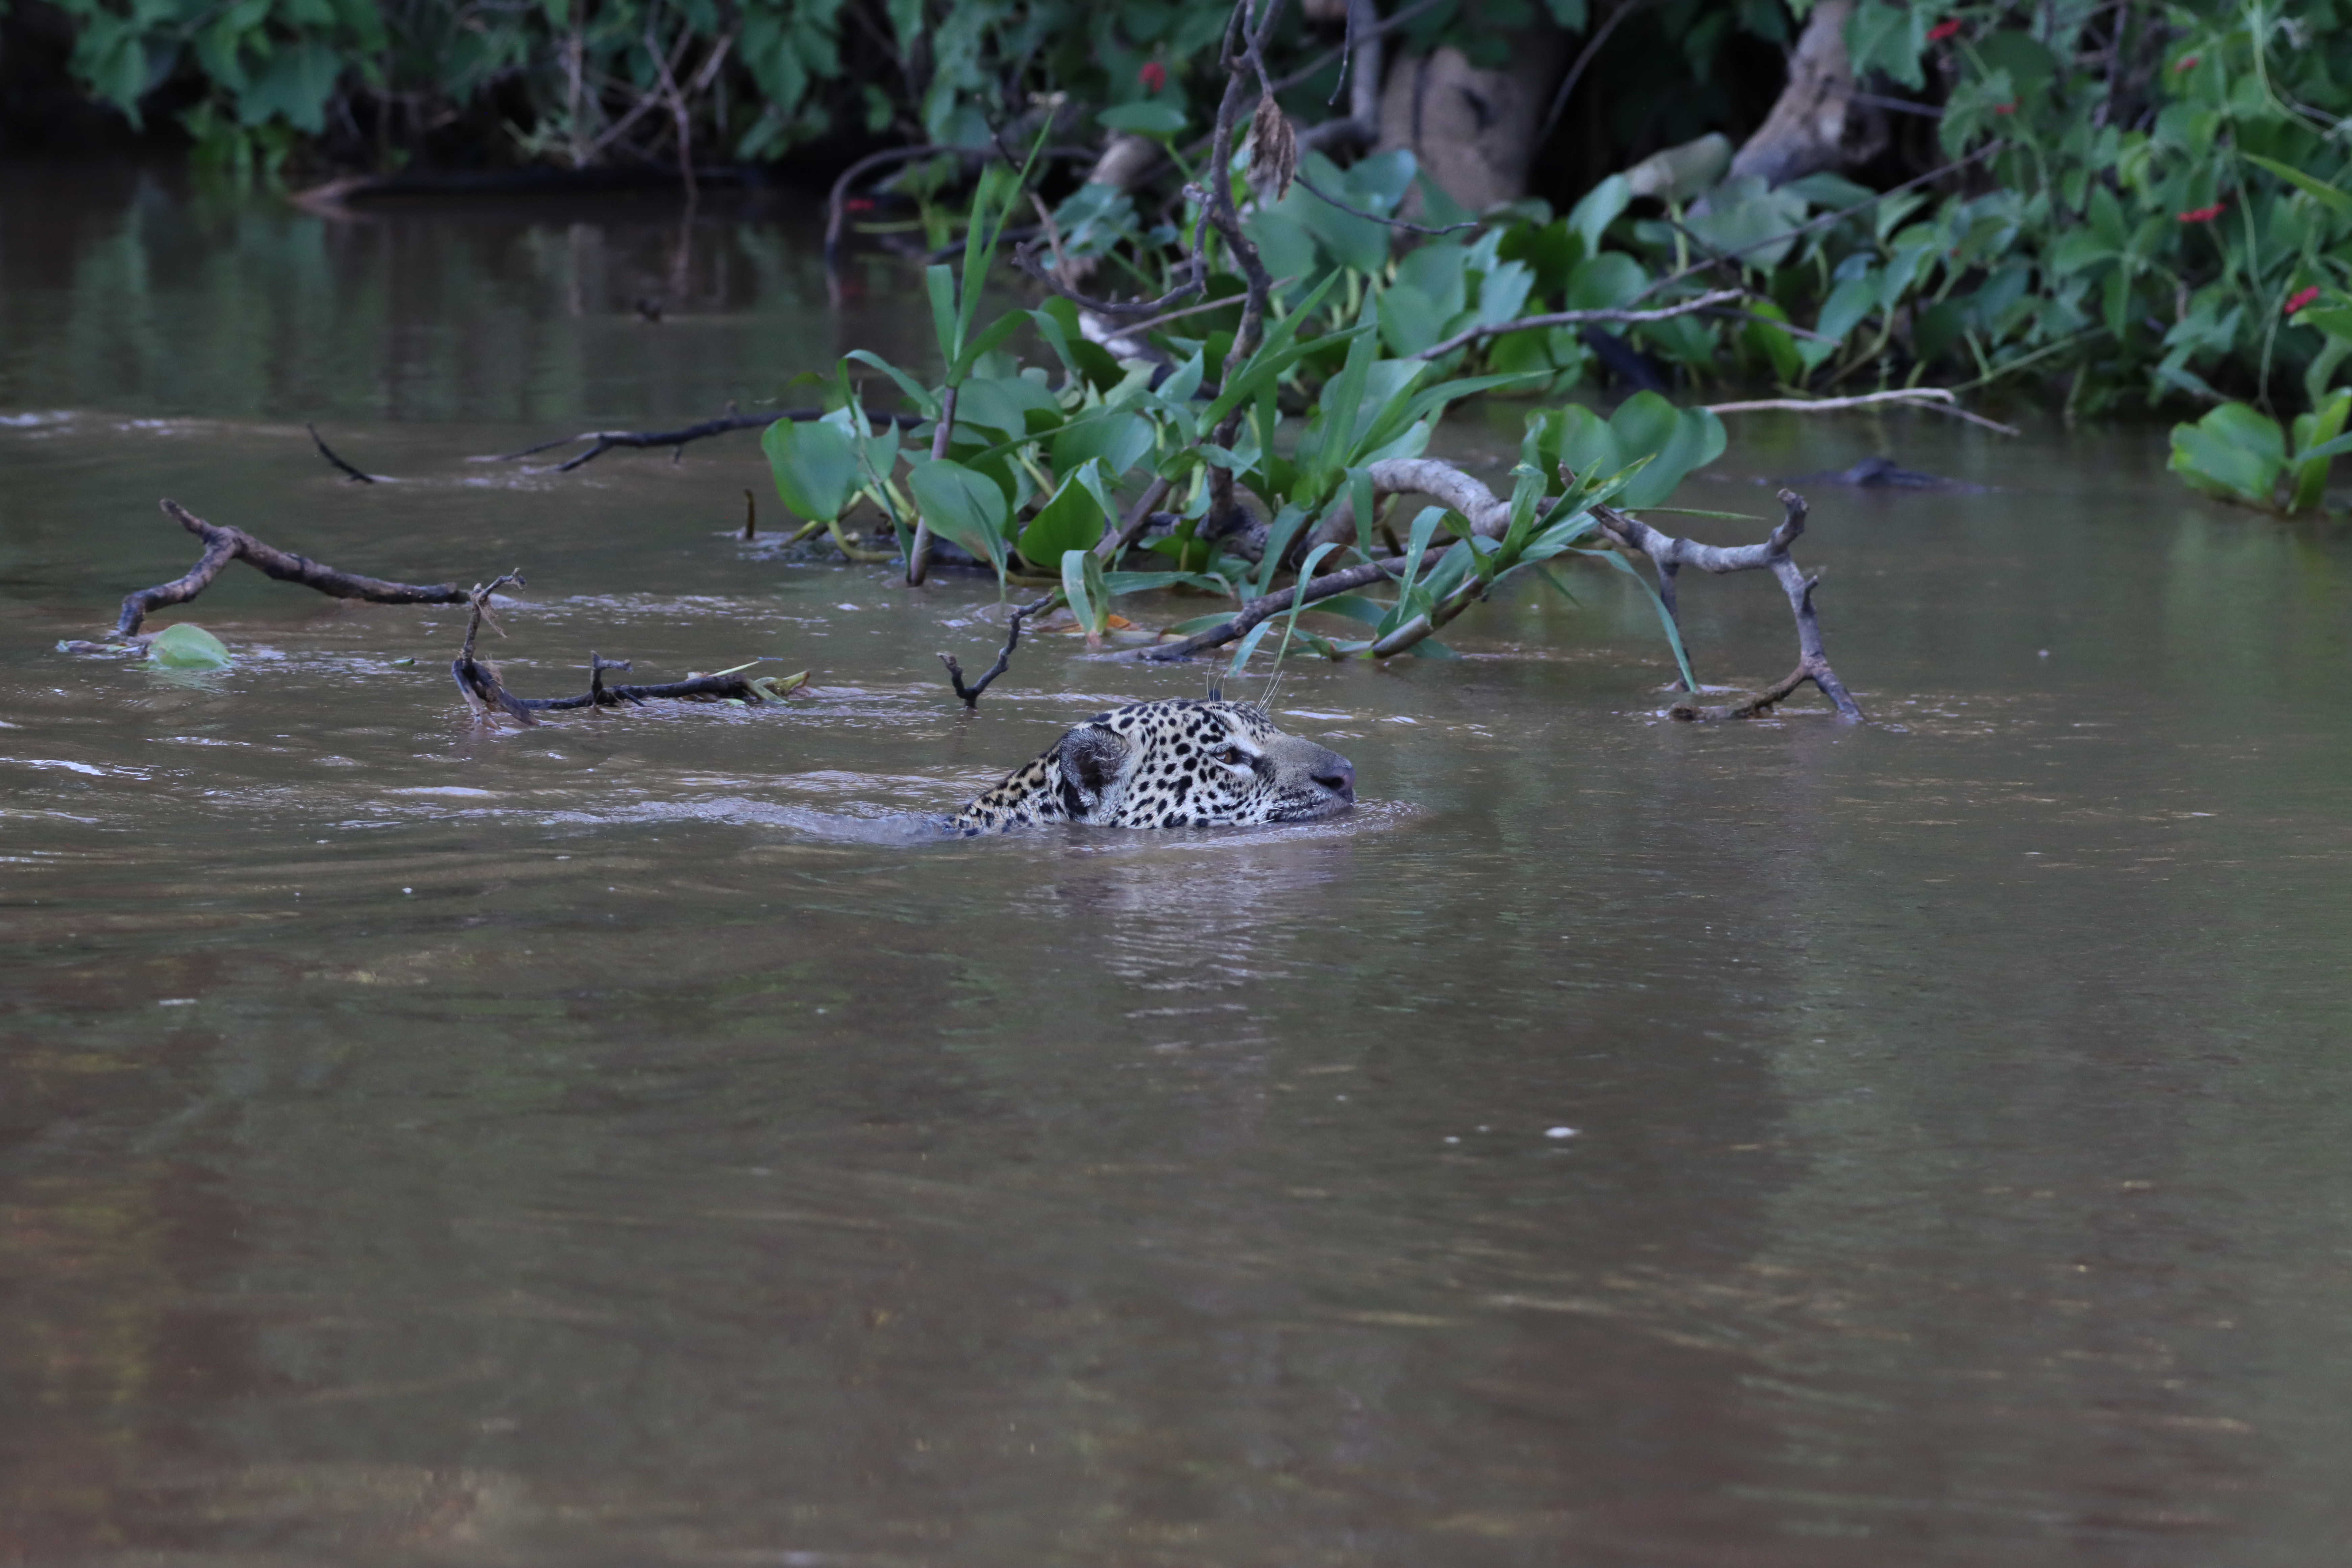
Jaguar: Marcela